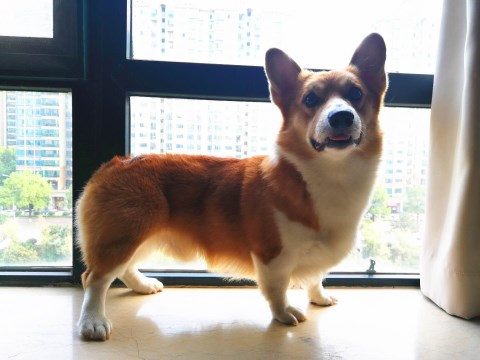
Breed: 2909-n000116-Cardigan